Man in Black (Lost)

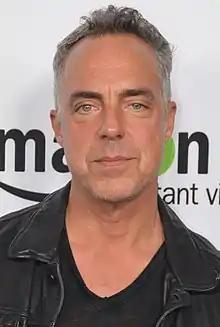
Titus Welliver portrays the real form of The Man in Black

The monster is established in "Lost" in the first episode, "Pilot". The producers' initial plan was for the monster to represent the id, in a manner similar to the "id monster" from the 1956 film "Forbidden Planet". This idea was changed by the end of season one, when the character Danielle Rousseau describes the monster as a "security system" that protects the island. This plan was continued into season five, when Rousseau's husband, Robert, describes the monster as a security system that guards the island's Temple. It was not until season six that it was established that the monster was also The Man in Black.